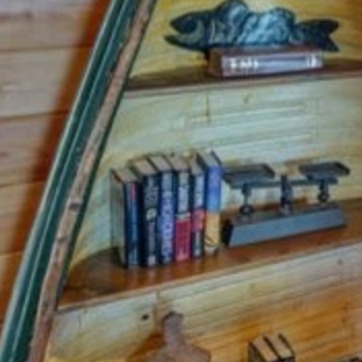
Material: paper